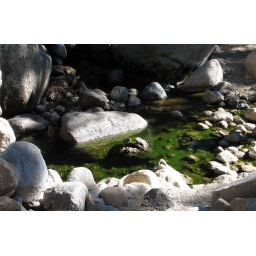
The algae in this water made it look slime green